Henry George

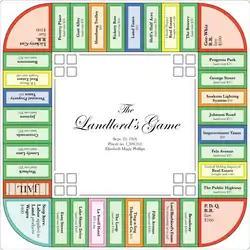
"Landlords Game" board, based on Lizzie Magie's 1924 US patent (no. 1,509,312).

Joseph Jay "J.J." Pastoriza led a successful Georgist movement in Houston. Though the Georgist club, the Houston Single Tax League, started there in 1890, Pastoriza lent use of his property to the league in 1903. He retired from the printing business in 1906 in order to dedicate his life to public service, then traveled the United States and Europe while studying various systems of taxing property. He returned to Houston and served as Houston Tax Commissioner from 1911 through 1917. He introduced his "Houston Plan of Taxation" in 1912: improvements to land and merchants' inventories were taxed at 25 percent of appraised value, unimproved land was taxed at 70 percent of appraisal, and personal property was exempt. However, in 1915, two courts ruled that the Houston Plan violated the Texas Constitution.